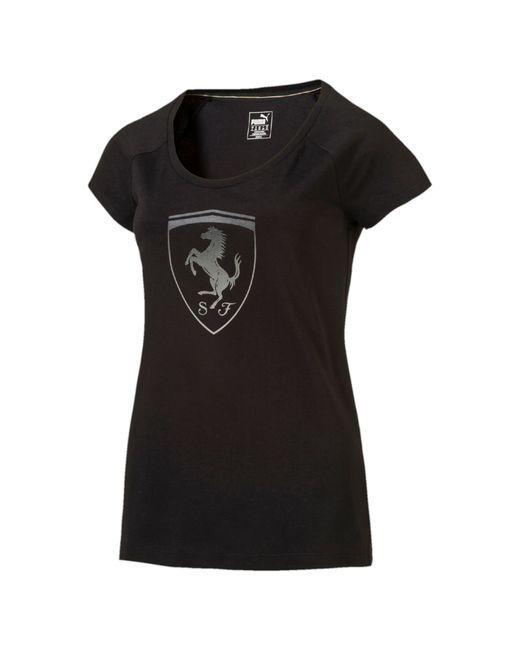
Puma Ferrari schwarzes Hemd mit großem Schild